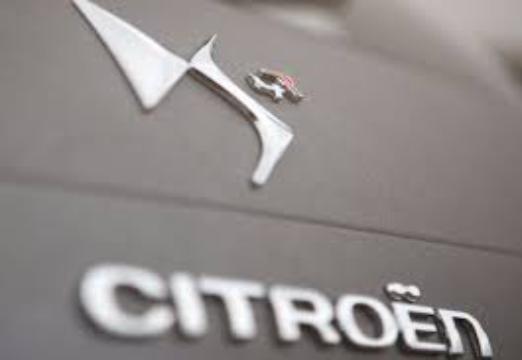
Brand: Citroen
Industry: Transportation